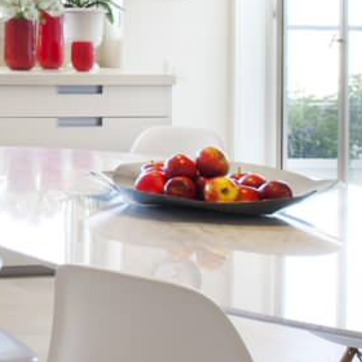
Material: food